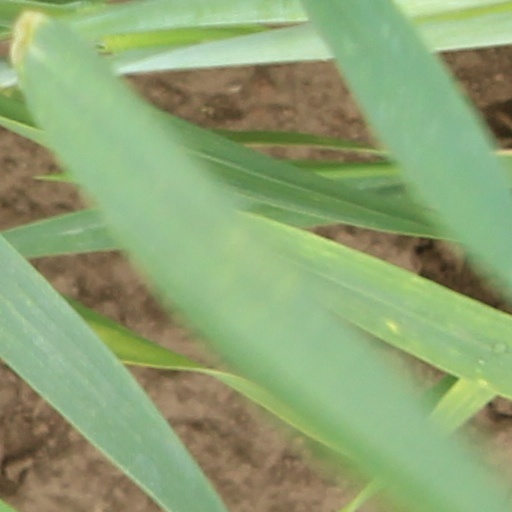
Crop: wheat